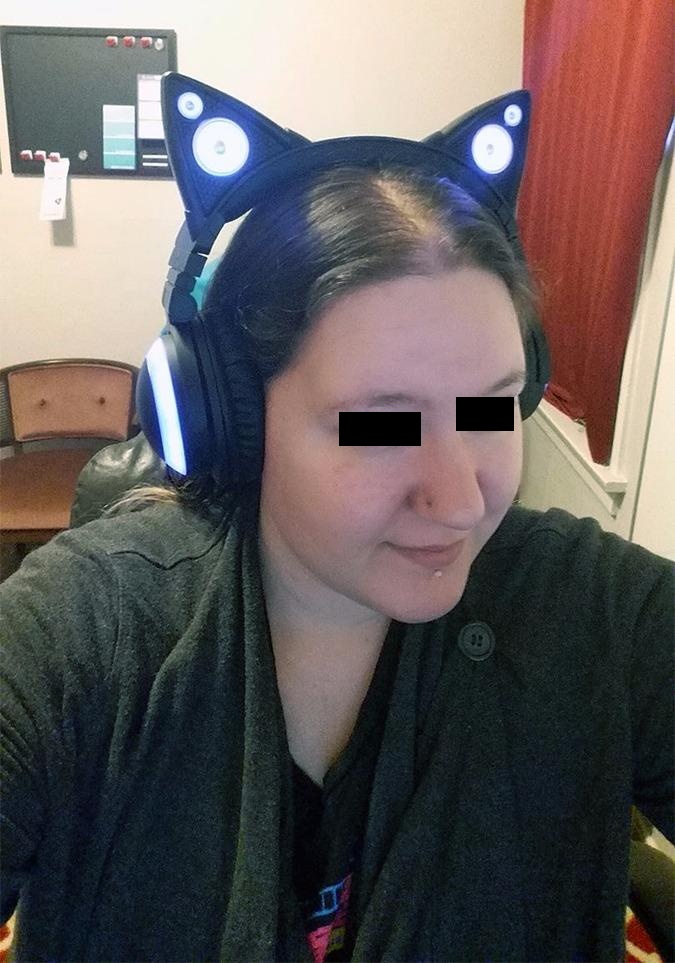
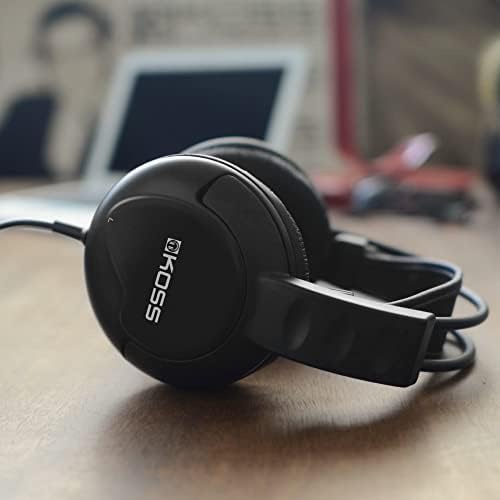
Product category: headphones
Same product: no